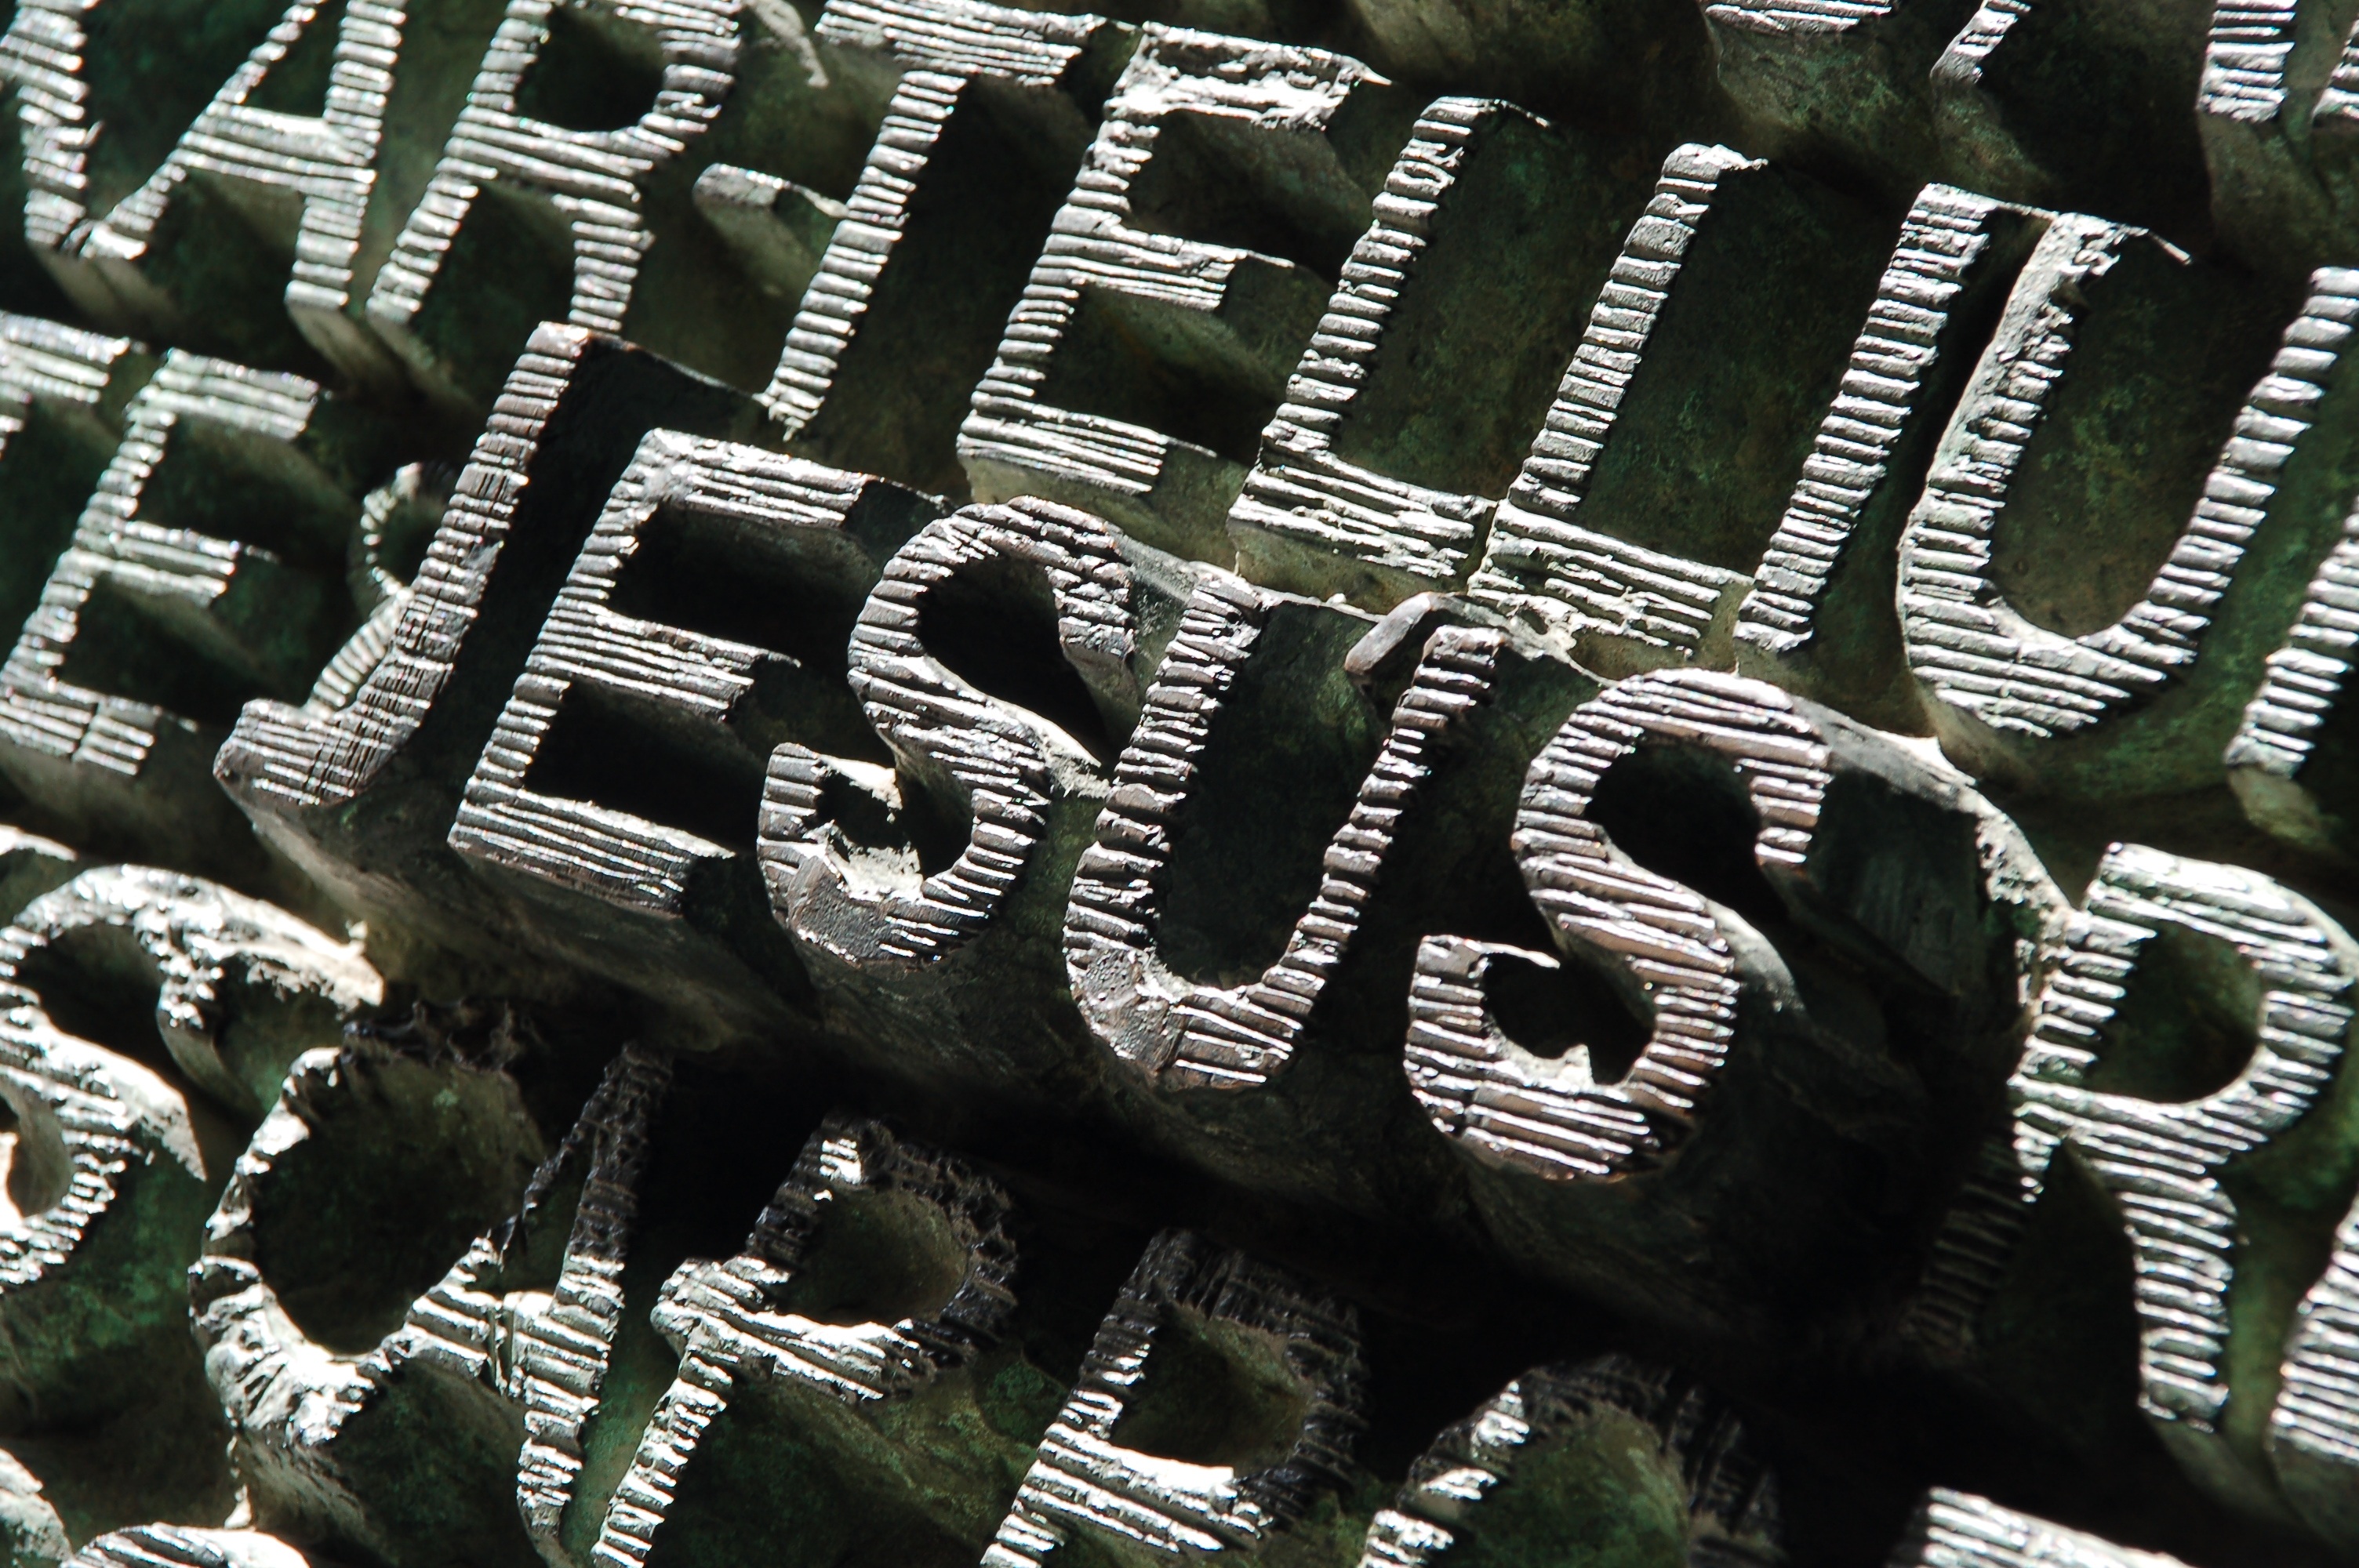
word, number, crowd, green, stadium, font, art, text, jesus, letters, detail, written, outdoor structure, personal computer hardware